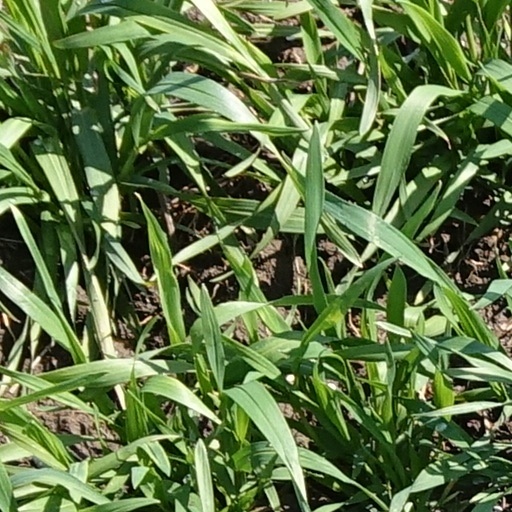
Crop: wheat